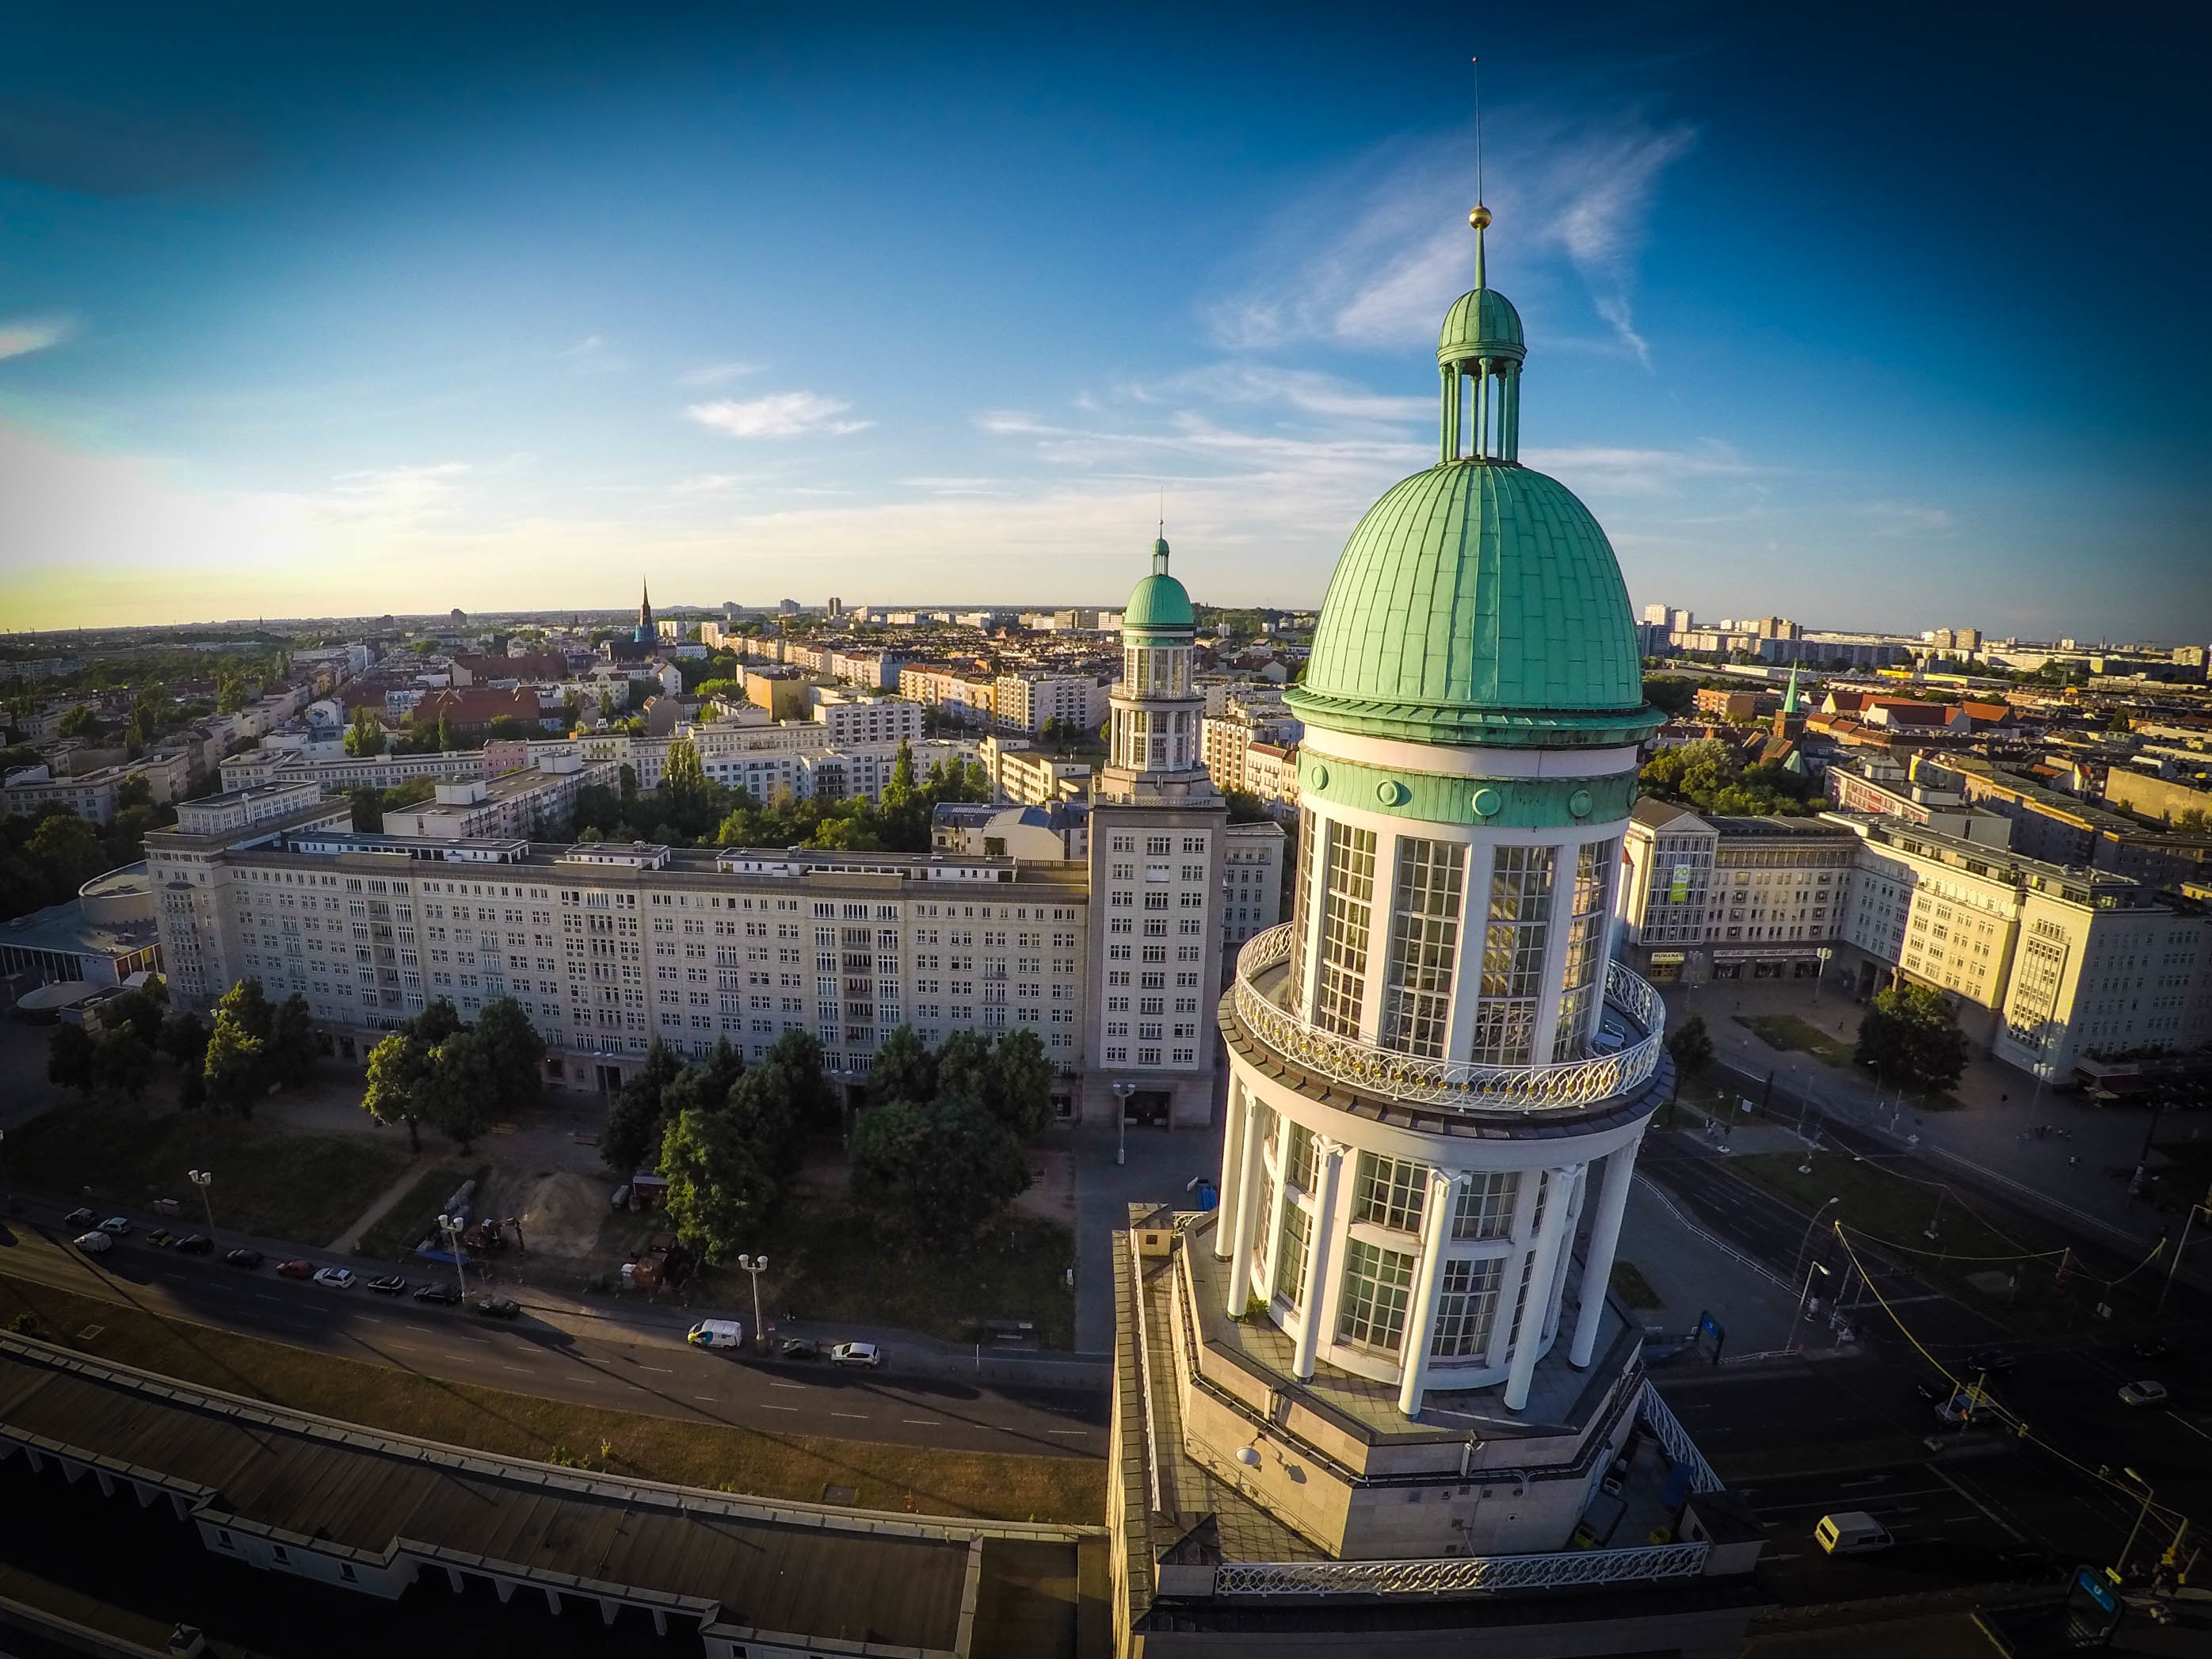
skyline, night, photography, city, skyscraper, cityscape, downtown, dusk, evening, reflection, tower, landmark, cathedral, place of worship, dome, metropolis, aerial photography, urban area, human settlement